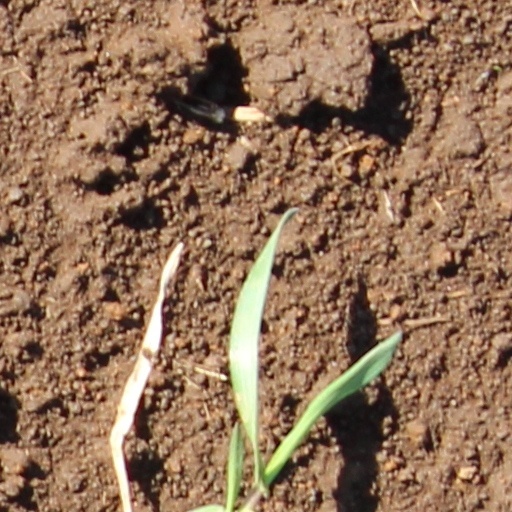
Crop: wheat